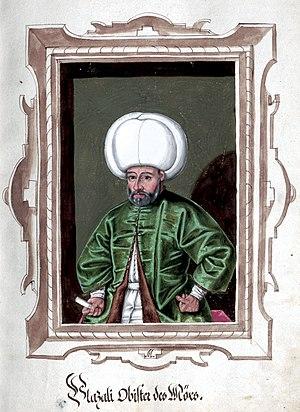
La traite des esclaves de Barbarie désigne le commerce d'êtres humains, majoritairement européens, qui a fleuri principalement entre les XIVᵉ et XVIIIᵉ siècles dans les marchés d’esclaves du littoral de la côte des Barbaresques. Déjà existante sur les côtes maghrébines dès le XIIIᵉ siècle, notamment à Béjaïa où elle était une activité importante, la traite et la piraterie ont prospéré lorsque ces États furent nominalement sous suzeraineté ottomane. Les marchés d’esclaves maghrébins faisaient le commerce d’esclaves que les pirates barbaresques s'étaient procurés dans des razzias d'esclaves sur les navires et par des raids sur les villes côtières d’Italie, de la mer Égée, des îles grecques, d’Espagne, des Baléares, du Portugal, de France, d’Angleterre, d'Irlande, des Pays-Bas et jusqu’en Islande.